Toby Arrives

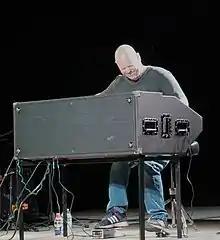
Toby Lee Marshall on September 8, 2018

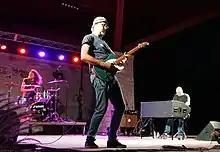
From left, Dylan Koch on drums, Greg Koch and Toby Lee Marshall September 8, 2018

The album "Toby Arrives" is entirely instrumental. Both Greg Koch and Marshall have each spent the majority of their careers playing instrumental songs.